Tampa Bay United SC

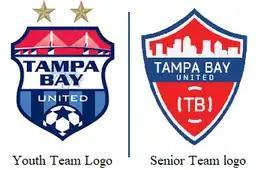

Tampa Bay United Soccer Club is a soccer club from Tampa, Florida whose men's team previously played in the Southeast Division in USL League Two as well as the women's team in the USL W League.